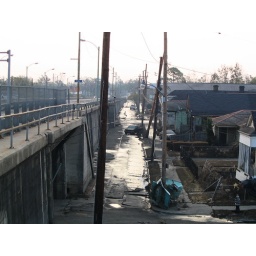
Notice the boat wrapped around the telephone pole.